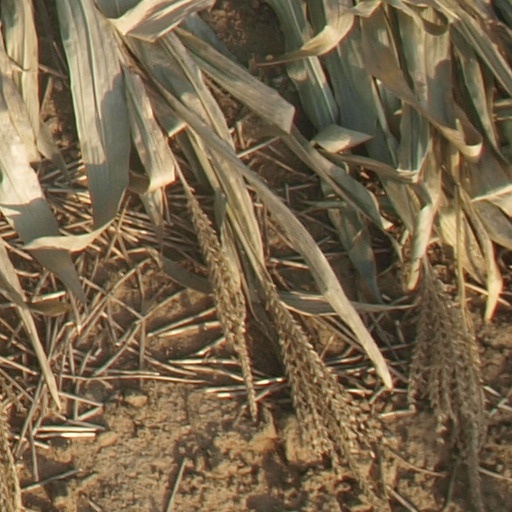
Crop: maize; corn